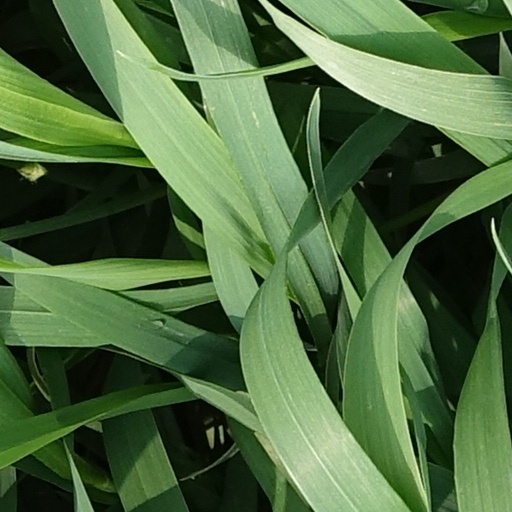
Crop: wheat